Hoosiers (film)

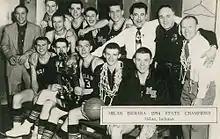
Milan High School Basketball Team, 1954.

The film is inspired in part by the story of the 1954 Indiana state champions, Milan High School. The phrase "inspired by a true story" is more appropriate than "based on a true story" because the two teams have little in common.